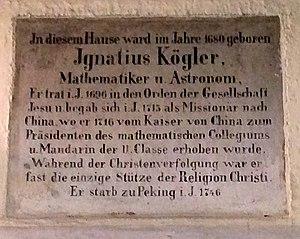
Ignaz Kögler, né le 11 mai 1680 à Landsberg, en Bavière, et décédé le 30 mars 1746 à Pékin, est un prêtre jésuite allemand, missionnaire en Chine, astronome et mathématicien à la cour impériale.